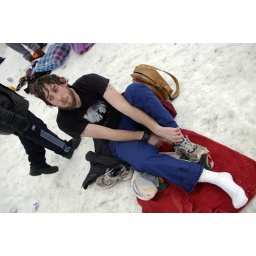
Bill putting his clothes back on after jumping in the water.